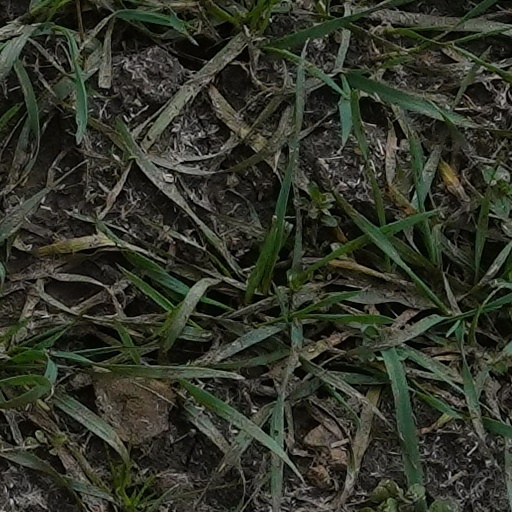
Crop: wheat